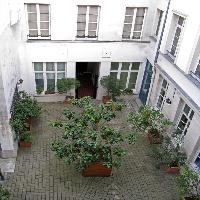
Weather: cloudy or overcast